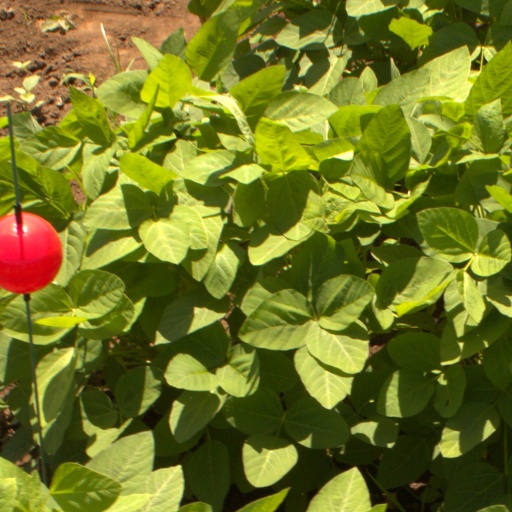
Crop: soybean